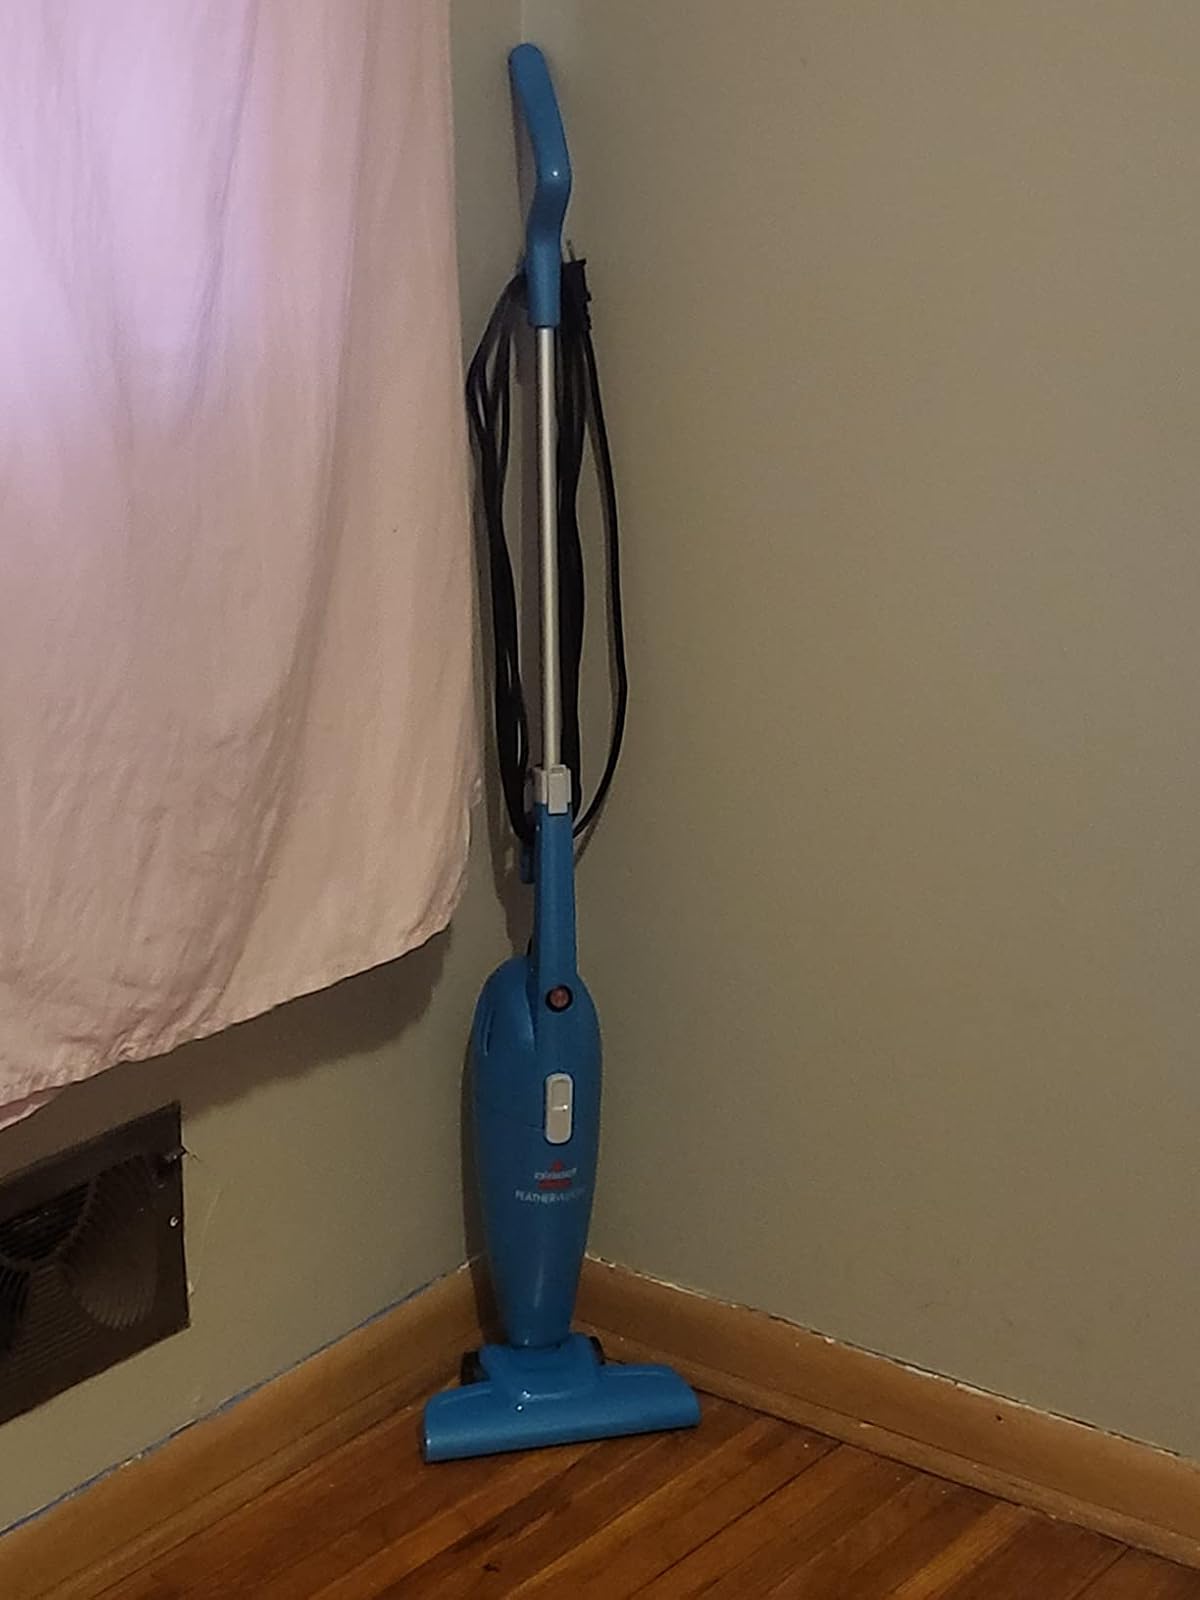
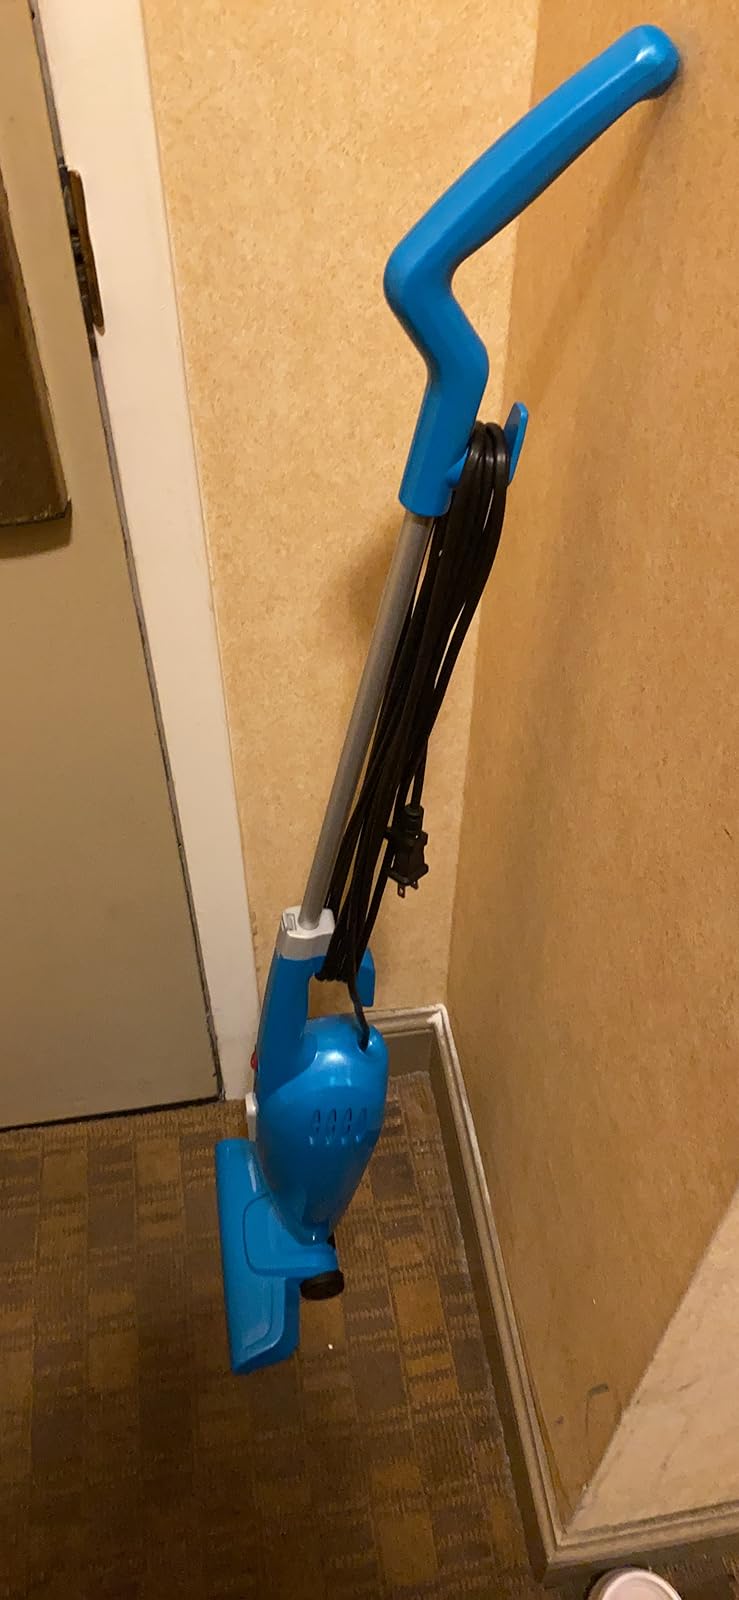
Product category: items_vacuum
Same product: yes